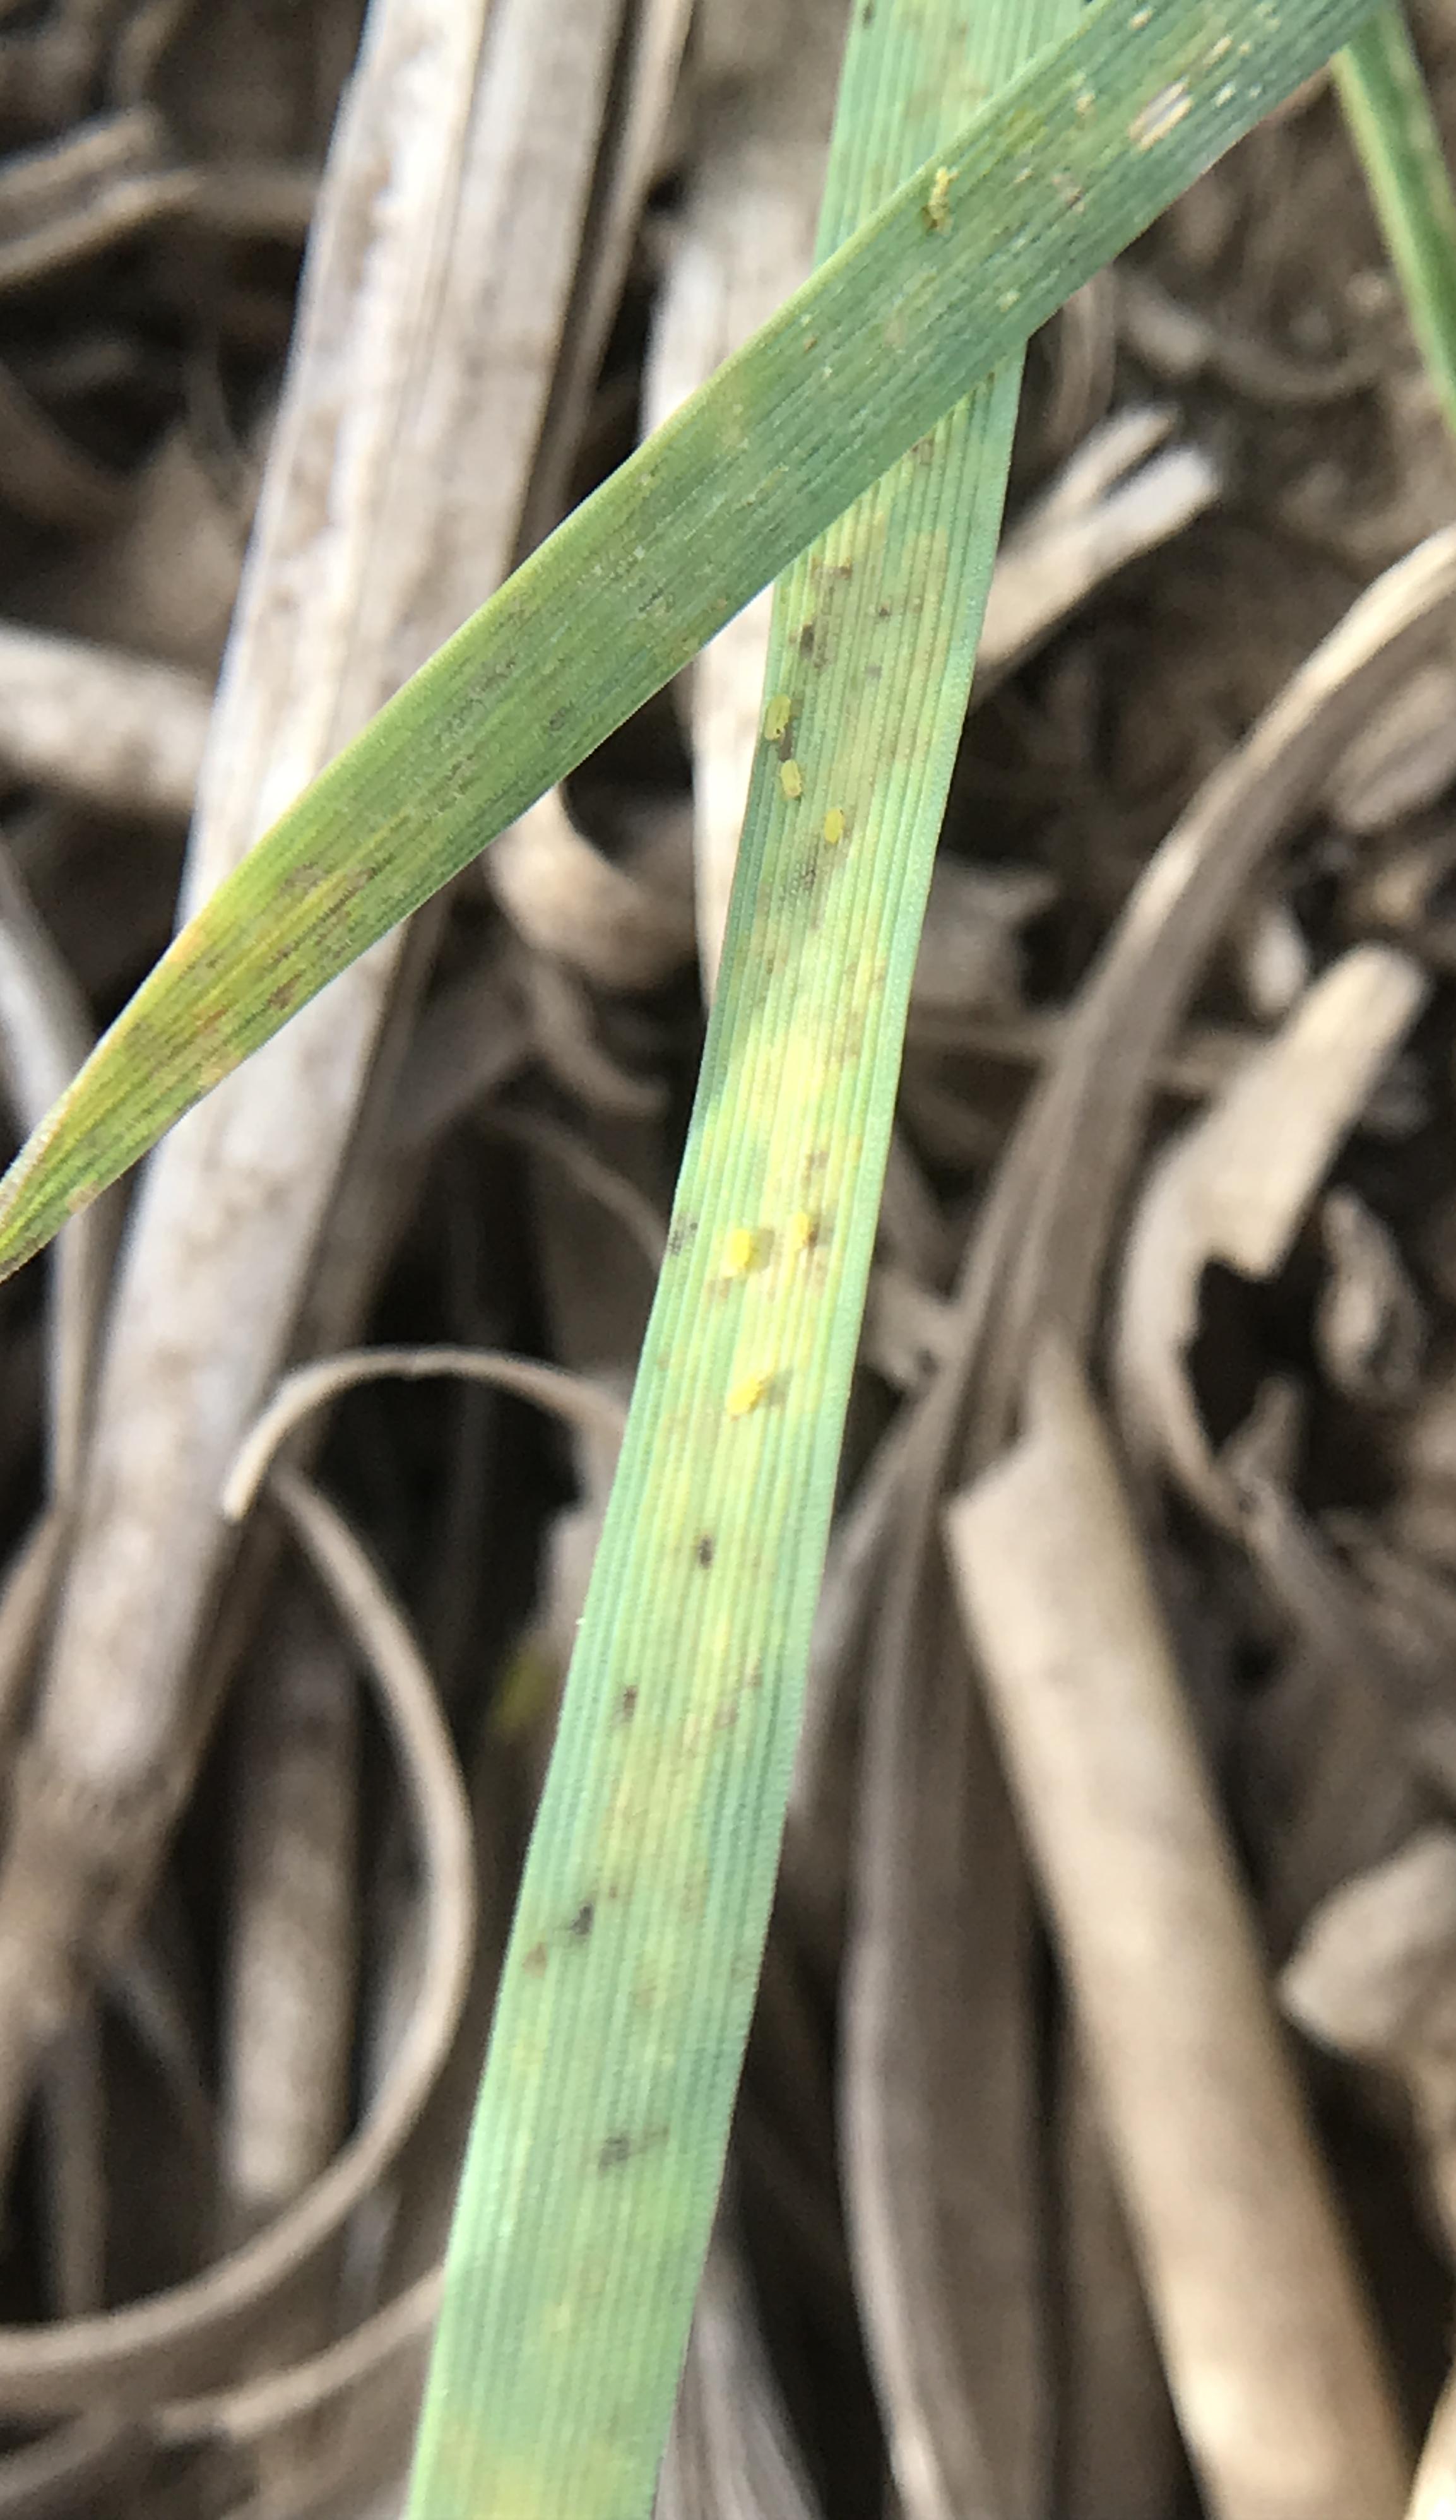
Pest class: cereal_grass_aphid